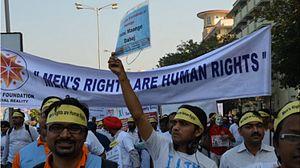
Le mouvement des droits des hommes fait partie du plus grand mouvement des hommes. Il s'est séparé du mouvement de libération des hommes au début des années 1970. Le mouvement pour les droits des hommes est composé de divers groupes et individus qui s’intéressent à de nombreuses questions sociales et aux services gouvernementaux, qui, selon les défenseurs des droits des hommes, sont discriminatoires à l'égard des hommes.